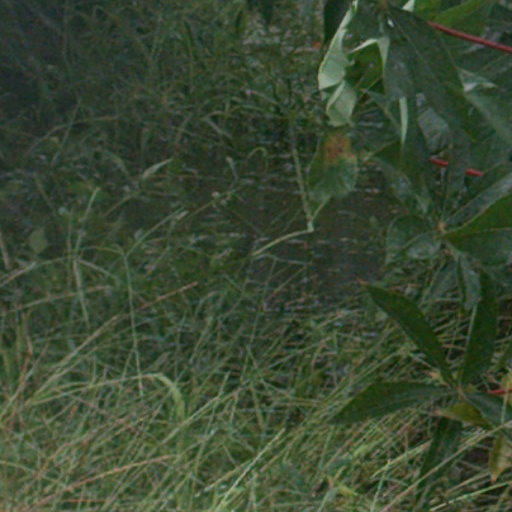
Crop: cassava